Justin Madders

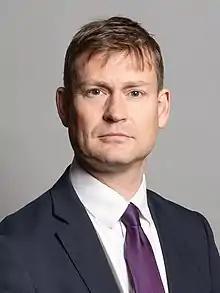
Official portrait, 2020

Justin Piers Richard Madders (born 22 November 1972) is a British Labour Party politician who has been the Member of Parliament (MP) for Ellesmere Port and Bromborough, previously Ellesmere Port and Neston, since 2015. He has served as Parliamentary Under-Secretary of State for Employment Rights, Competition and Markets since July 2024.